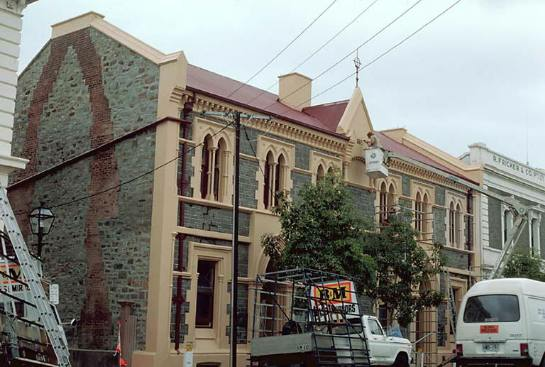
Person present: No